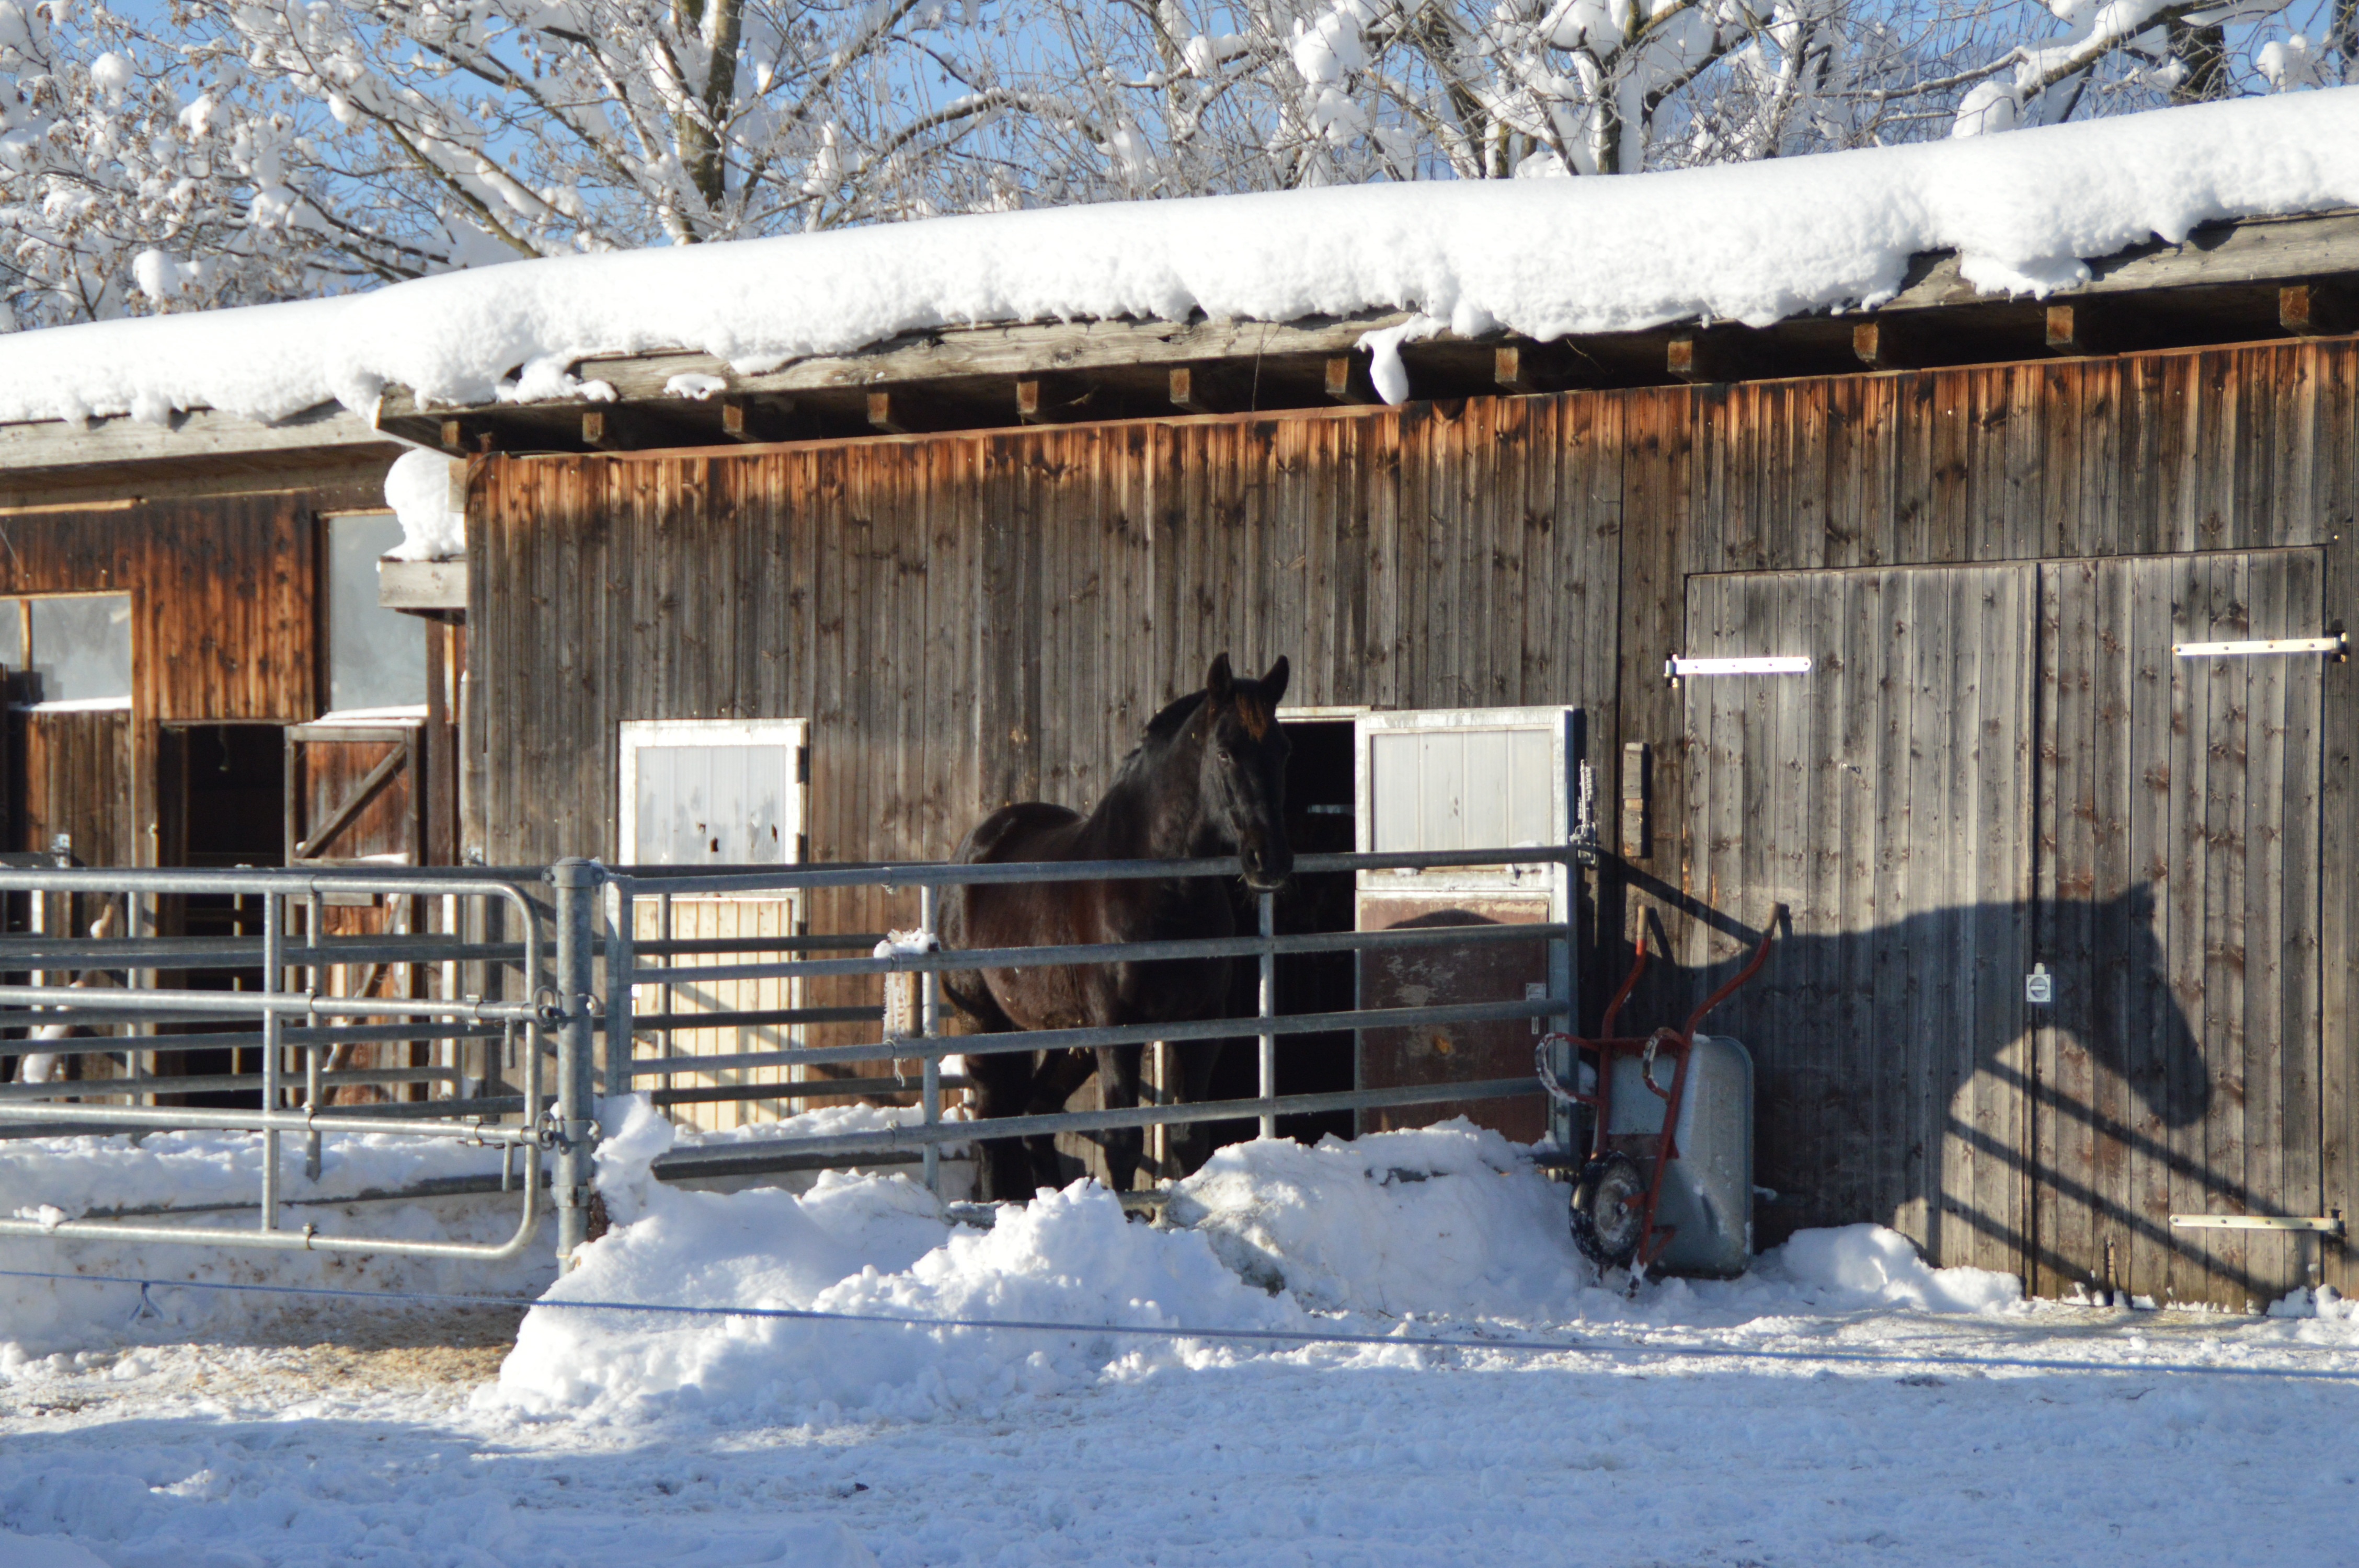
snow, winter, wood, sunrise, building, barn, hut, shack, horse, weather, shadow, season, stable, log cabin, sugar house